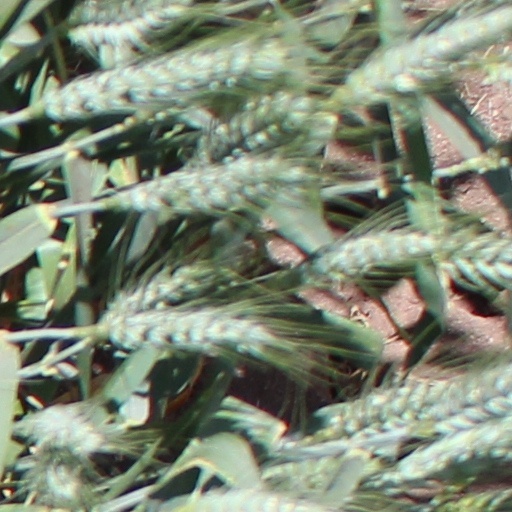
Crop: wheat